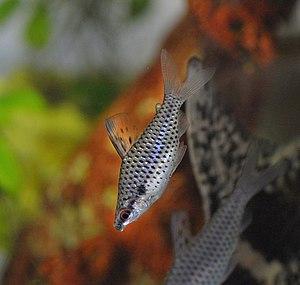
Chilodus est un genre de poissons téléostéens de la famille des Chilodontidae et de l'ordre des Characiformes.
Les Chilodontidae sont une famille de poissons d'eau douce de l'ordre des Characiformes originaires du Nord et du centre de l'Amérique du Sud.
Les Characiformes sont un ordre de poissons Actinoptérygiens, comprenant les characins et leurs semblables. Ils sont quelques milliers d'espèces différentes y compris les fameux piranhas et Tétras.